Tecson (surname)

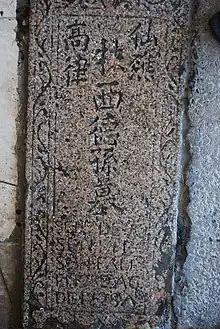
The tomb of Jose Tecson. The Chinese characters read, in center: 扶西德孫墓 (Hokkien POJ: "Hû-se Tek-sun Bō͘", lit. Jose Tecson's Grave), upper right: 仙礁 ("Sian-ta"), and upper left: 高律 ("Ko-lu̍t") for ""Santa Cruz"".

Tecson/Ticzon is a Chinese Filipino surname.